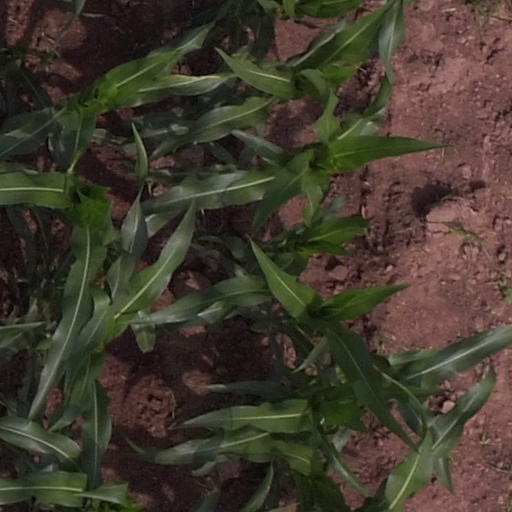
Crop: maize; corn